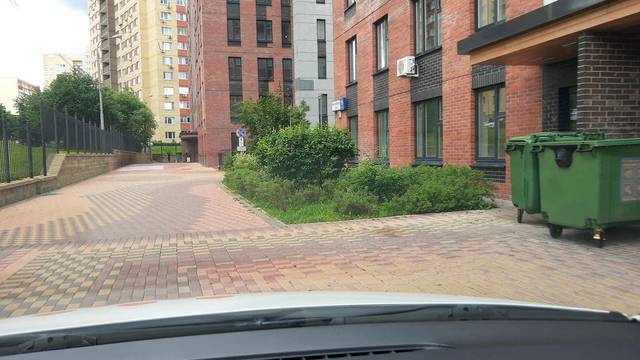
Region: Russia
Coordinates: 55.566, 37.478